Rajneesh movement

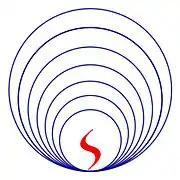
Symbol of the Life Awakening Movement c. 1970

University of Jabalpur officials forced Rajneesh to resign in 1966. He developed his role as a spiritual teacher, supporting himself through lectures, meditation camps and individual meetings ("Darśana" or "Darshan"—meaning "sight") for his wealthier followers. In 1971 he initiated six sannyasins, the emergence of the Neo-Sannyas International Movement. Rajneesh differentiated his sannyas from the traditional practice, admitting women and viewing renunciation as a process of renouncing ego rather than the world. Disciples still adopted the traditional "mala," and ochre robe, and change of name. At this time, Rajneesh adopted the title "Bhagwan Shree Rajneesh".